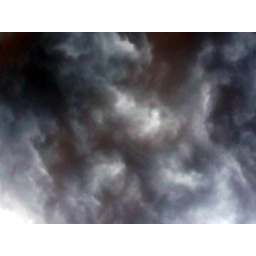
Storm clouds above my house